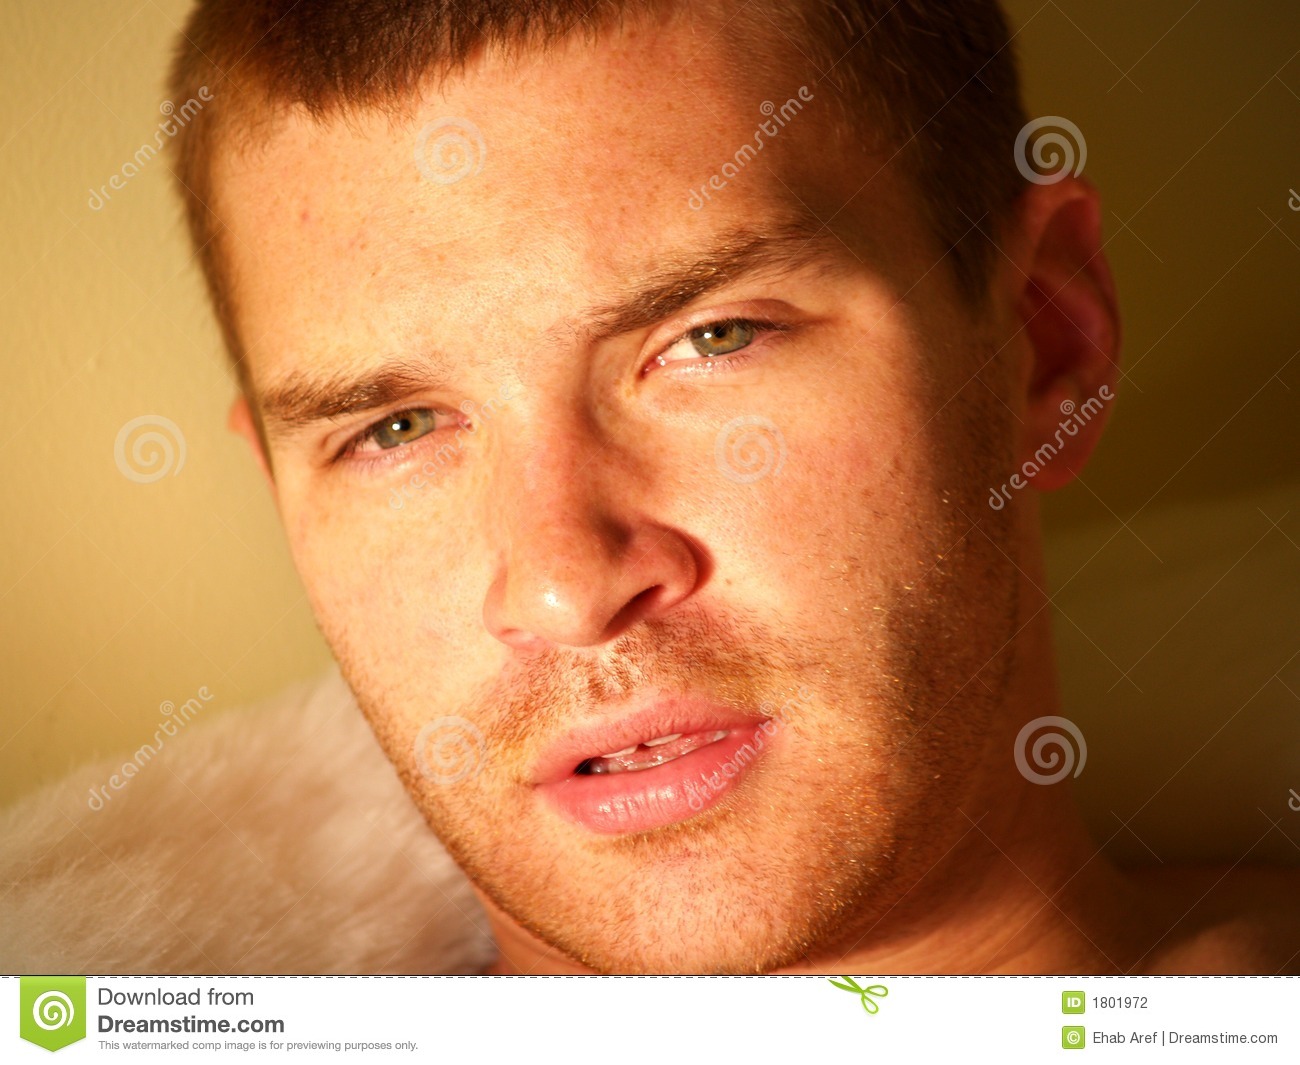
Label: Colored